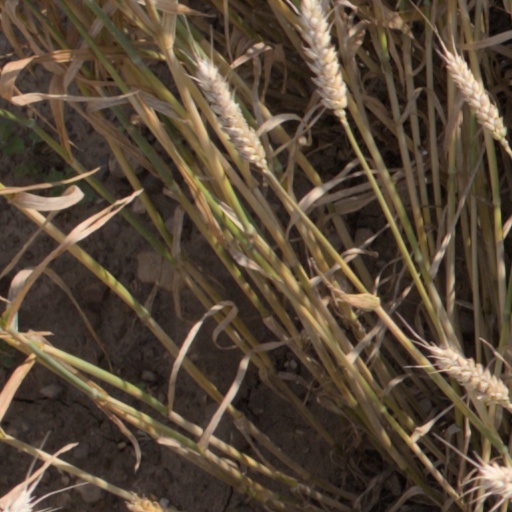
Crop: wheat